Vayetze

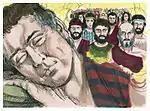
The Lord promised Jacob many descendants. (1984 illustration by Jim Padgett, courtesy of Distant Shores Media/Sweet Publishing)

The Rabbis related Jacob's dream in Genesis 28:12–13 to Sinai. The "ladder" symbolizes Mount Sinai. That the ladder is "set upon the earth" recalls Exodus 19:17, which says, "And they stood at the nether part of the mount." The words of Genesis 28:12, "and the top of it reached to heaven," echo those of Deuteronomy 4:11, "And the mountain burned with fire to the heart of heaven." "And behold the angels of God" alludes to Moses and Aaron. "Ascending" parallels Exodus 19:3: "And Moses went up to God." "And descending" parallels Exodus 19:14: "And Moses went down from the mount." And the words "and behold, the Lord stood beside him" in Genesis 28:13 parallel the words of Exodus 19:20: "And the Lord came down upon Mount Sinai."